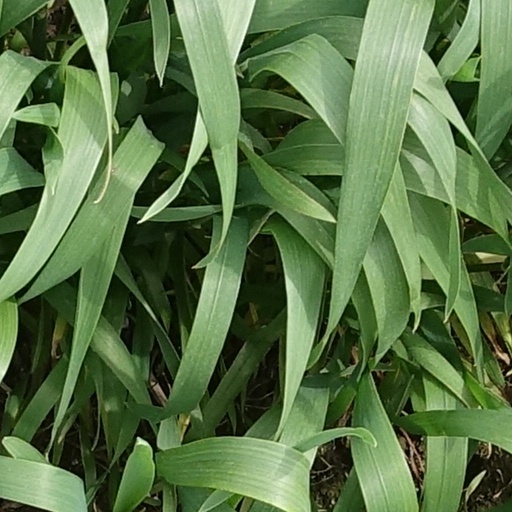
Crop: wheat